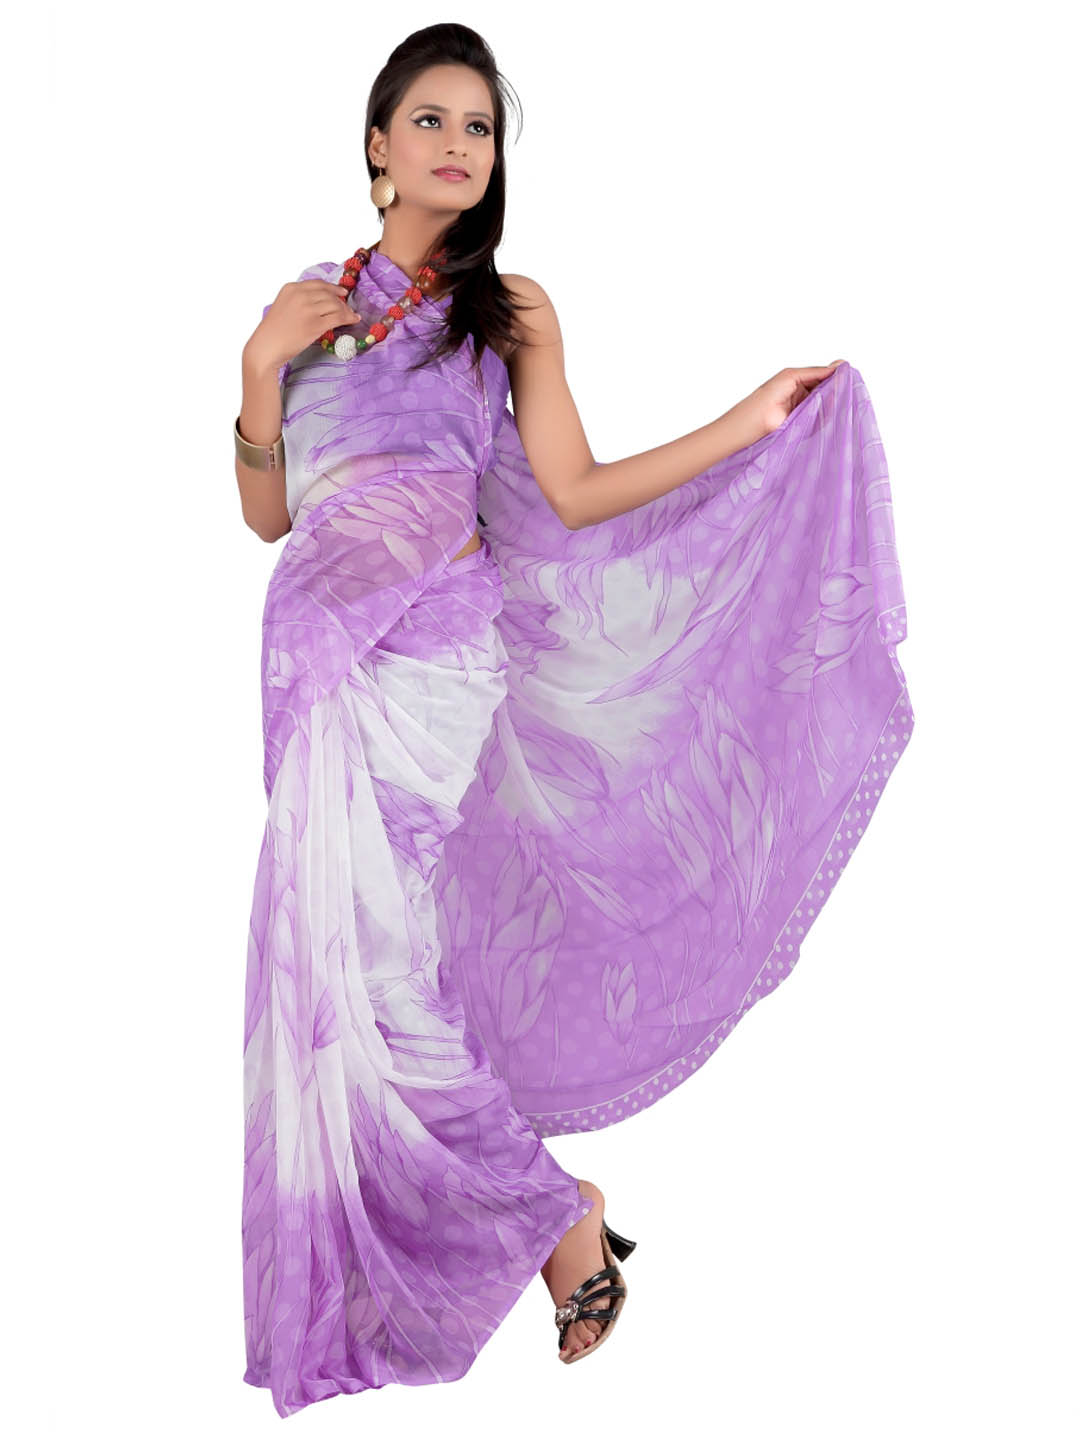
FNF Purple Sari
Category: Apparel / Saree / Sarees
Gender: Women
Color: Purple
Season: Fall 2012
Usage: Ethnic